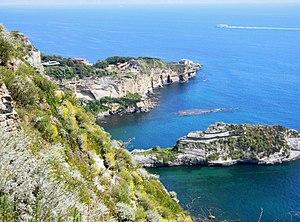
La baie de Trentaremi est une baie caractéristique située dans le quartier de Posillipo à Naples. Située dans les limites du parc submergé de Gaiola, elle est facilement observable d'en haut grâce aux terrasses du parc Virgiliano.